Æthelred I of Northumbria

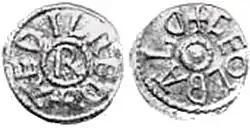
Coin of Æthelred

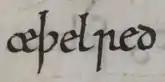
A mention of Æthelred in the "Anglo-Saxon Chronicle"

Æthelred (c. 762 – 18 April 796), was the king of Northumbria from 774 to 779 and again from 790 until he was murdered in 796. He was the son of Æthelwald Moll and Æthelthryth and possibly became king while still a child after Alhred was deposed.